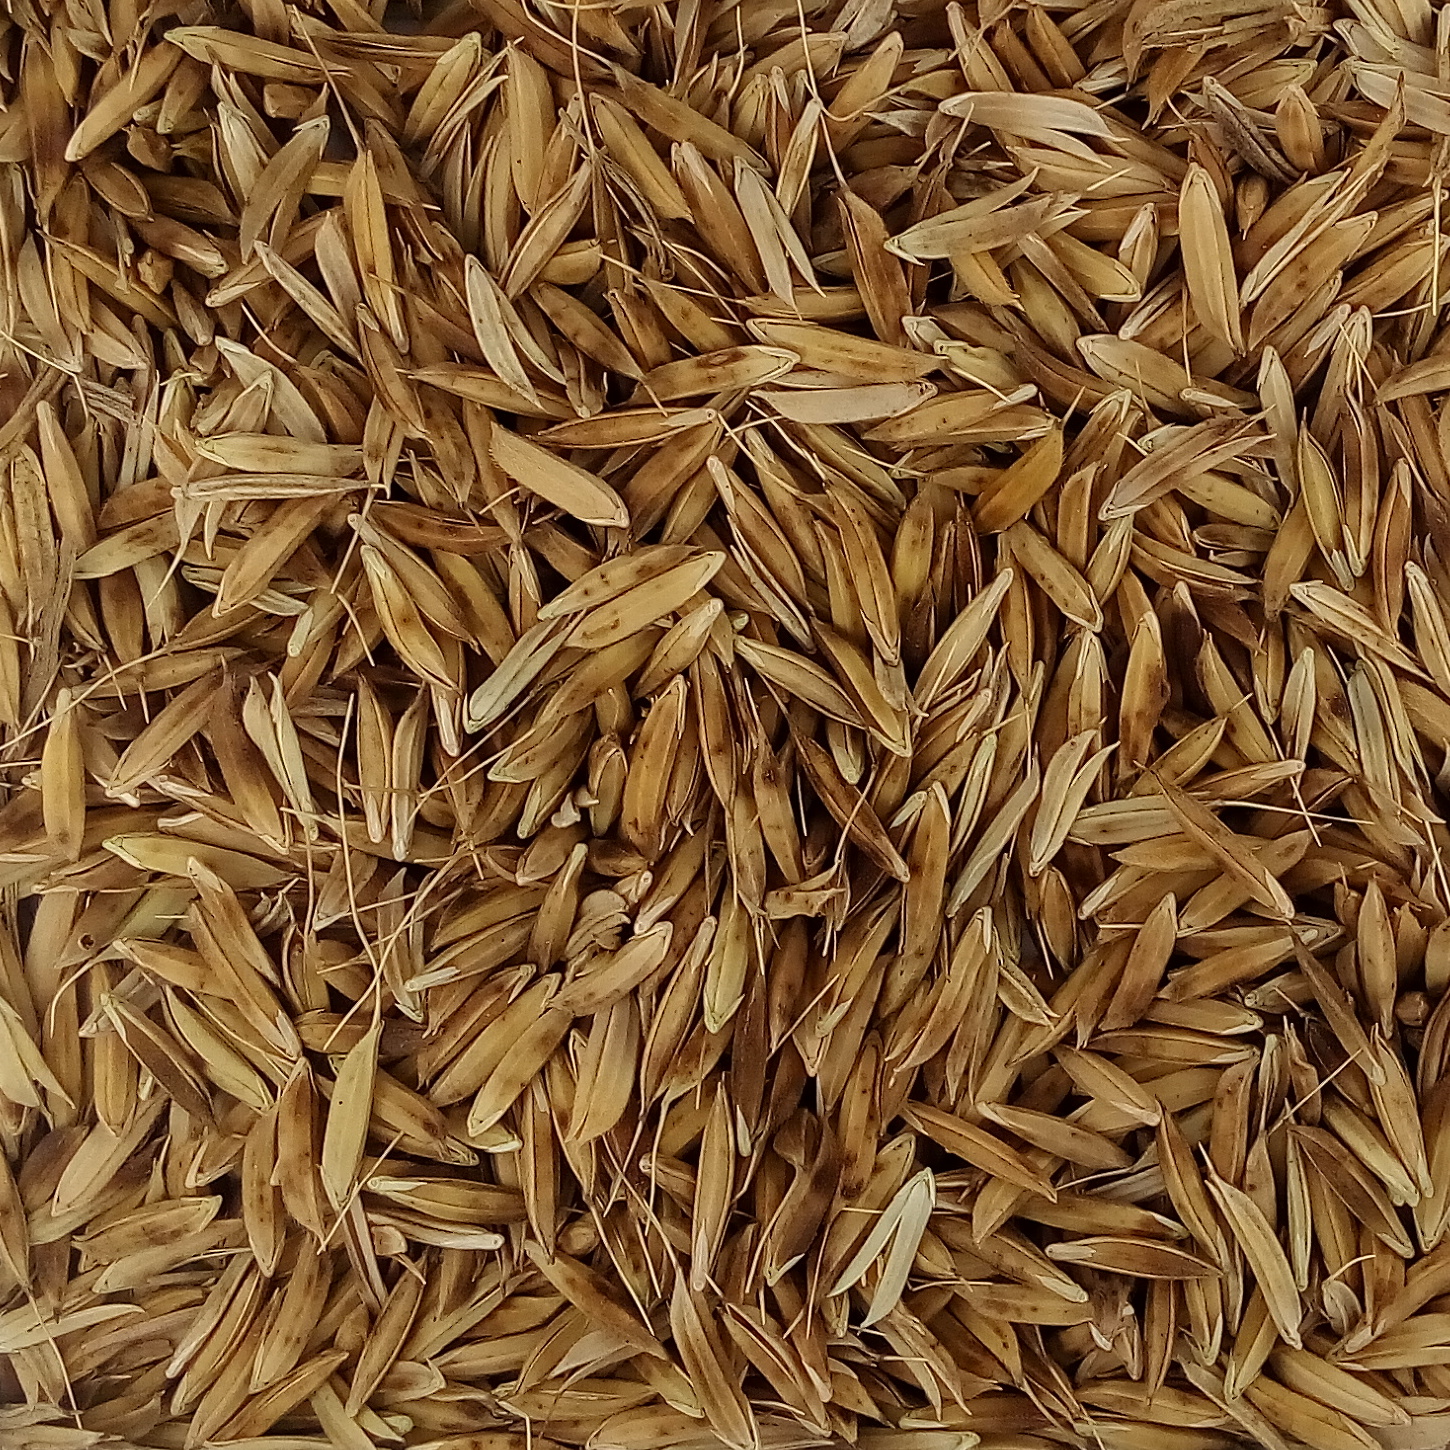
Rice seed variety: DHBT_3